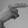
ASL letter: H